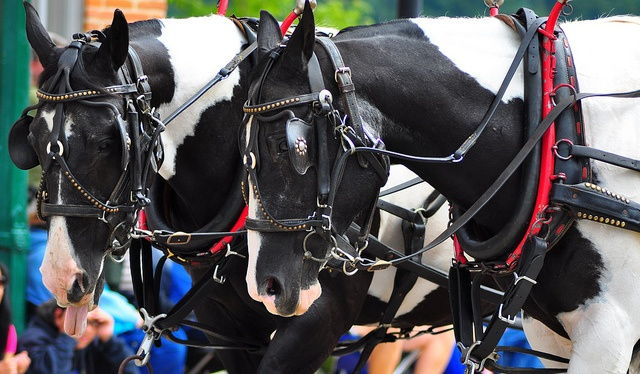
A couple of black and white horses walking past a crowd.
a couple of horses that are tied up
Two black and white horse standing next to each other with gears.
a couple of horses stand next to each other
Black and white horses are standing next to each other.